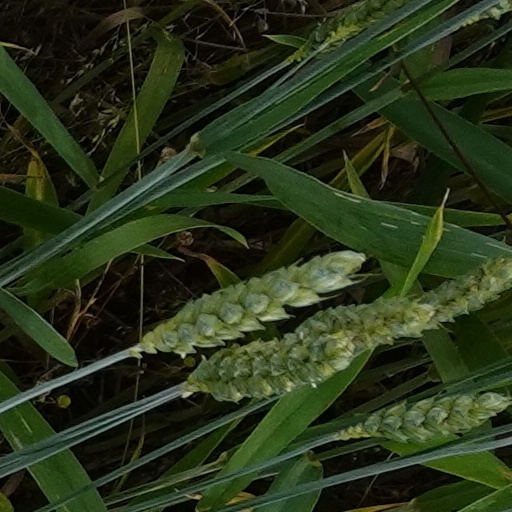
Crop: wheat